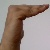
The image shows a hand gesture representing a space in Indian Sign Language.